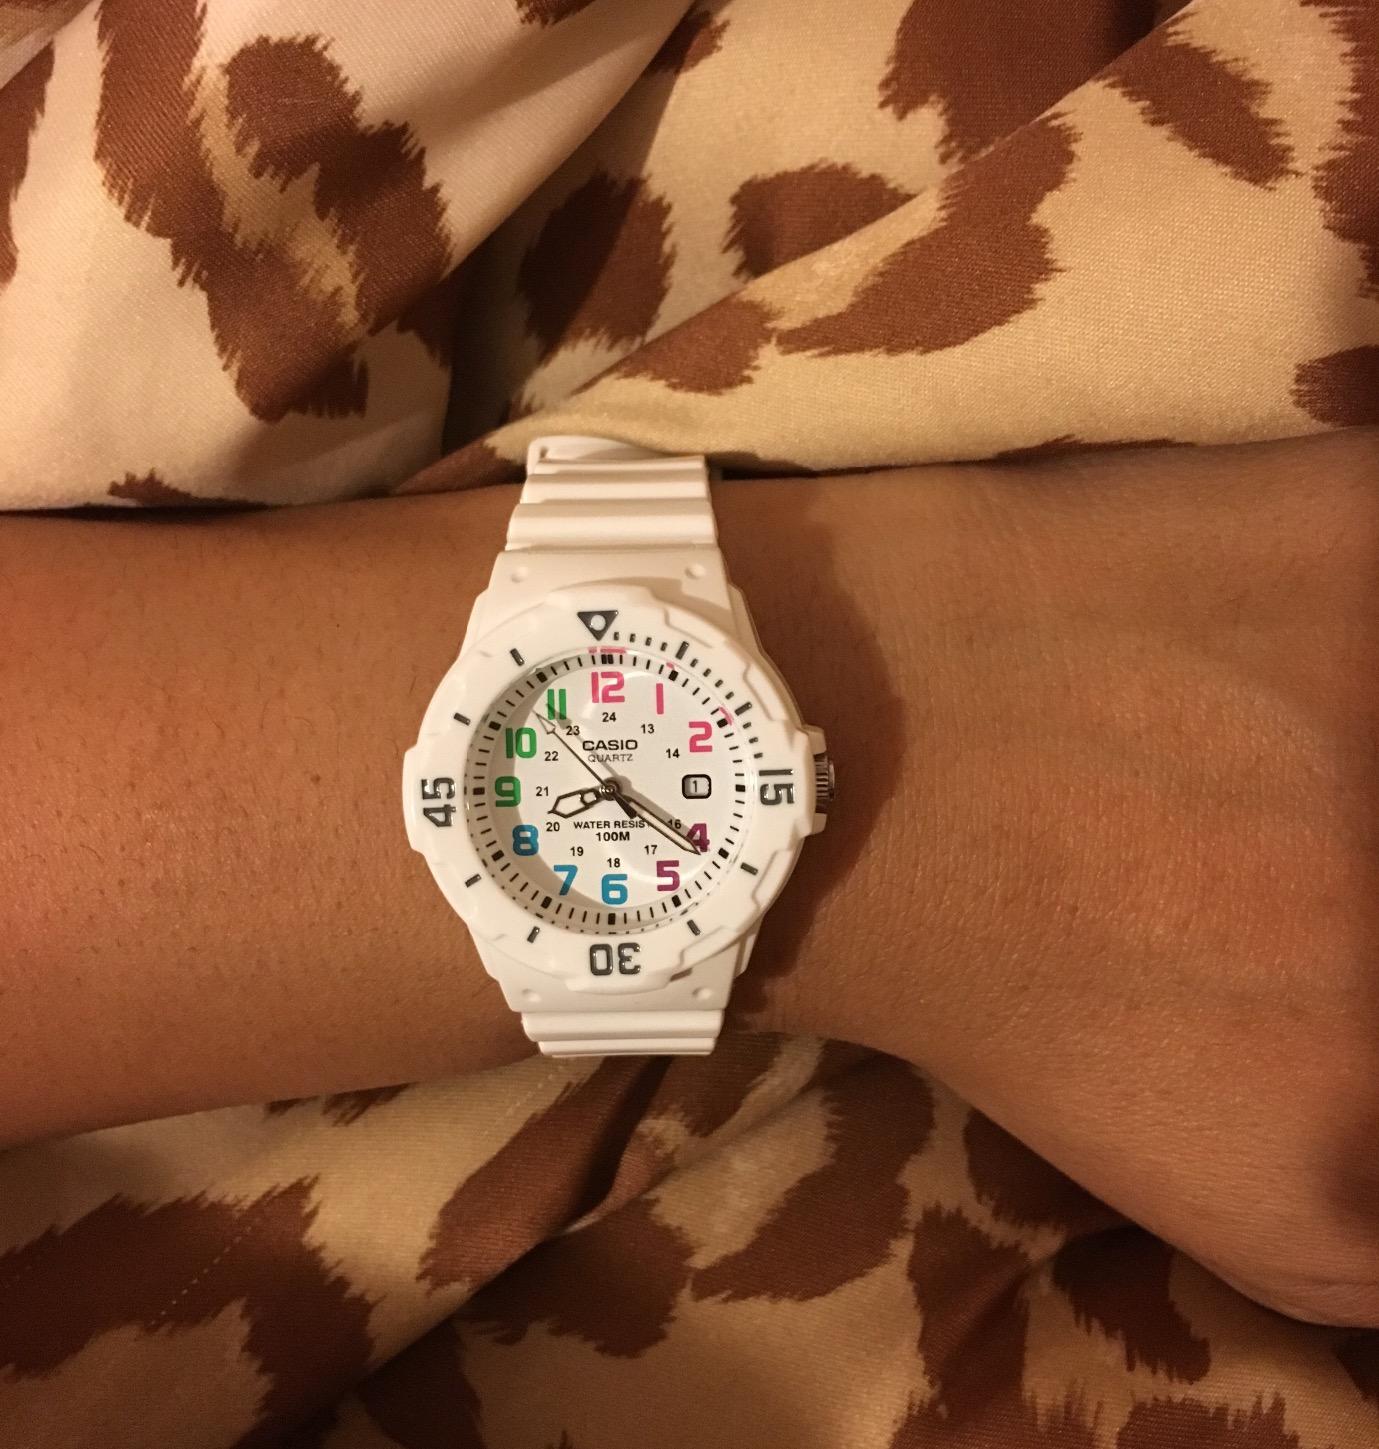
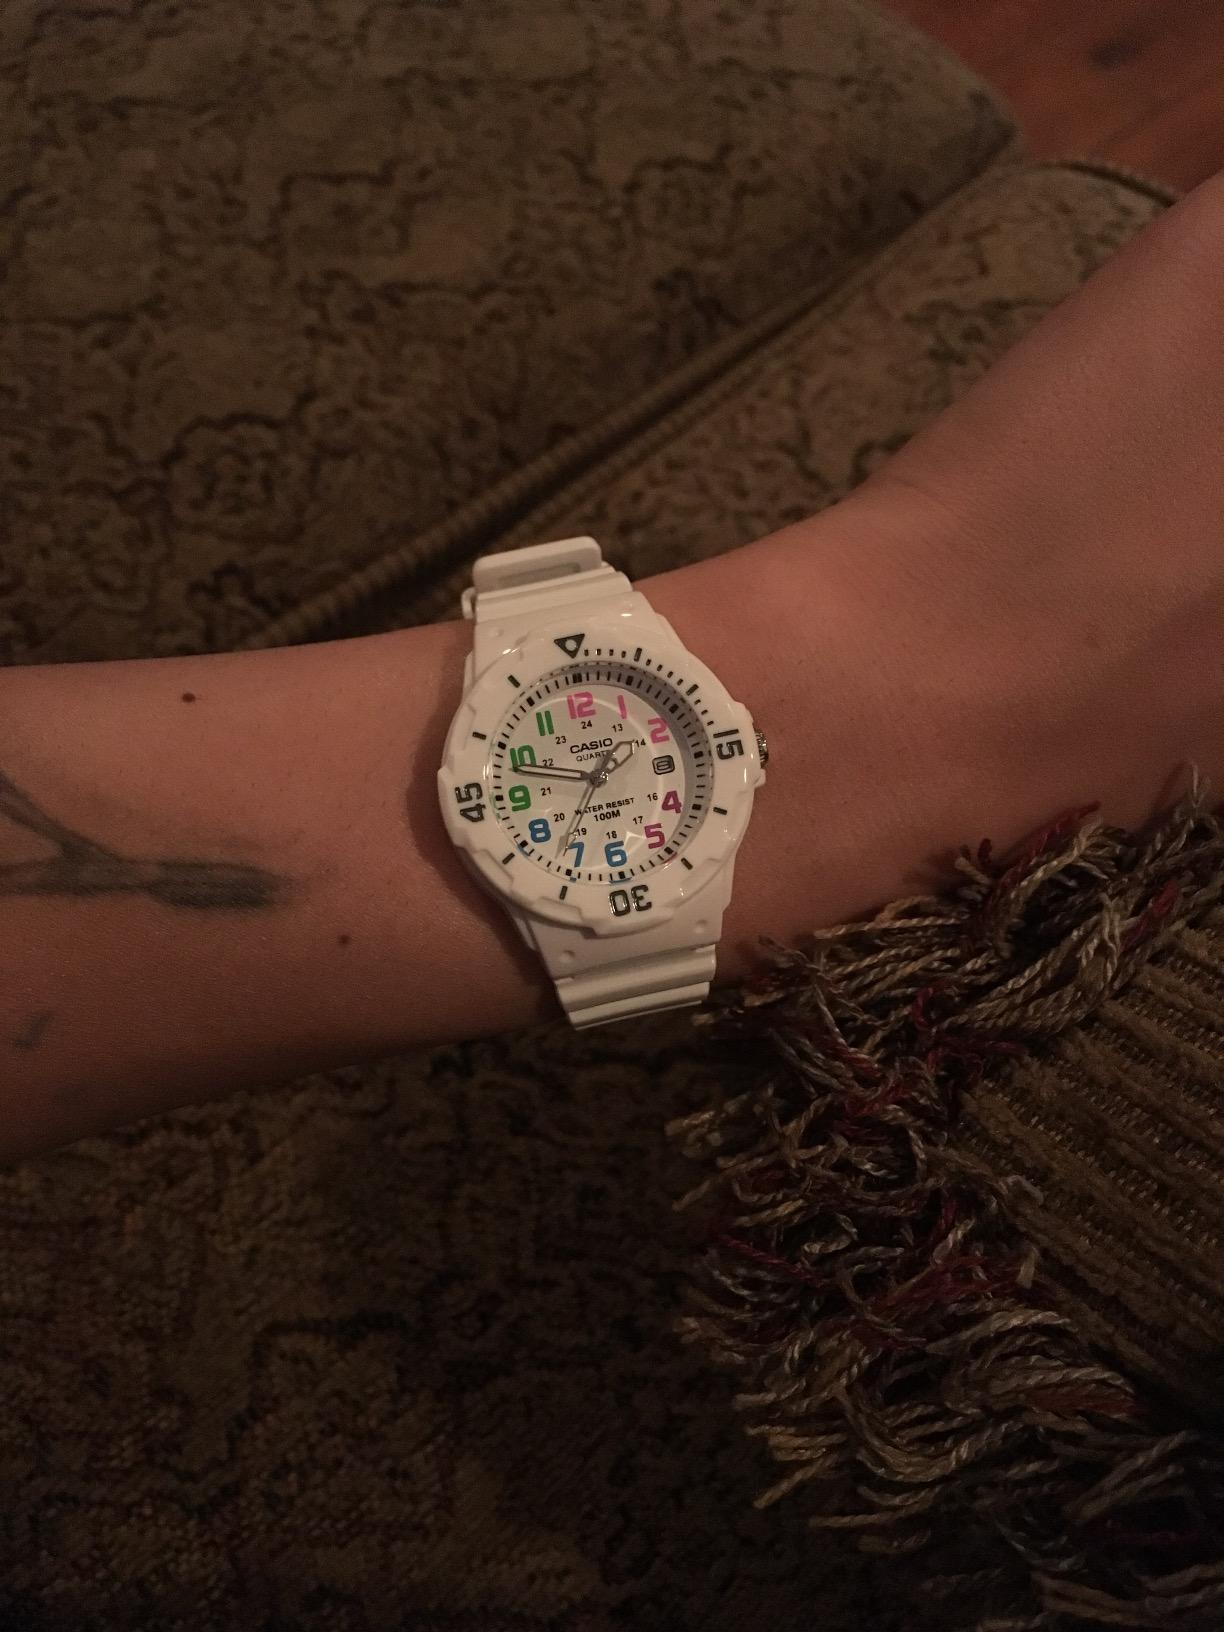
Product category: accessories_watch
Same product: yes